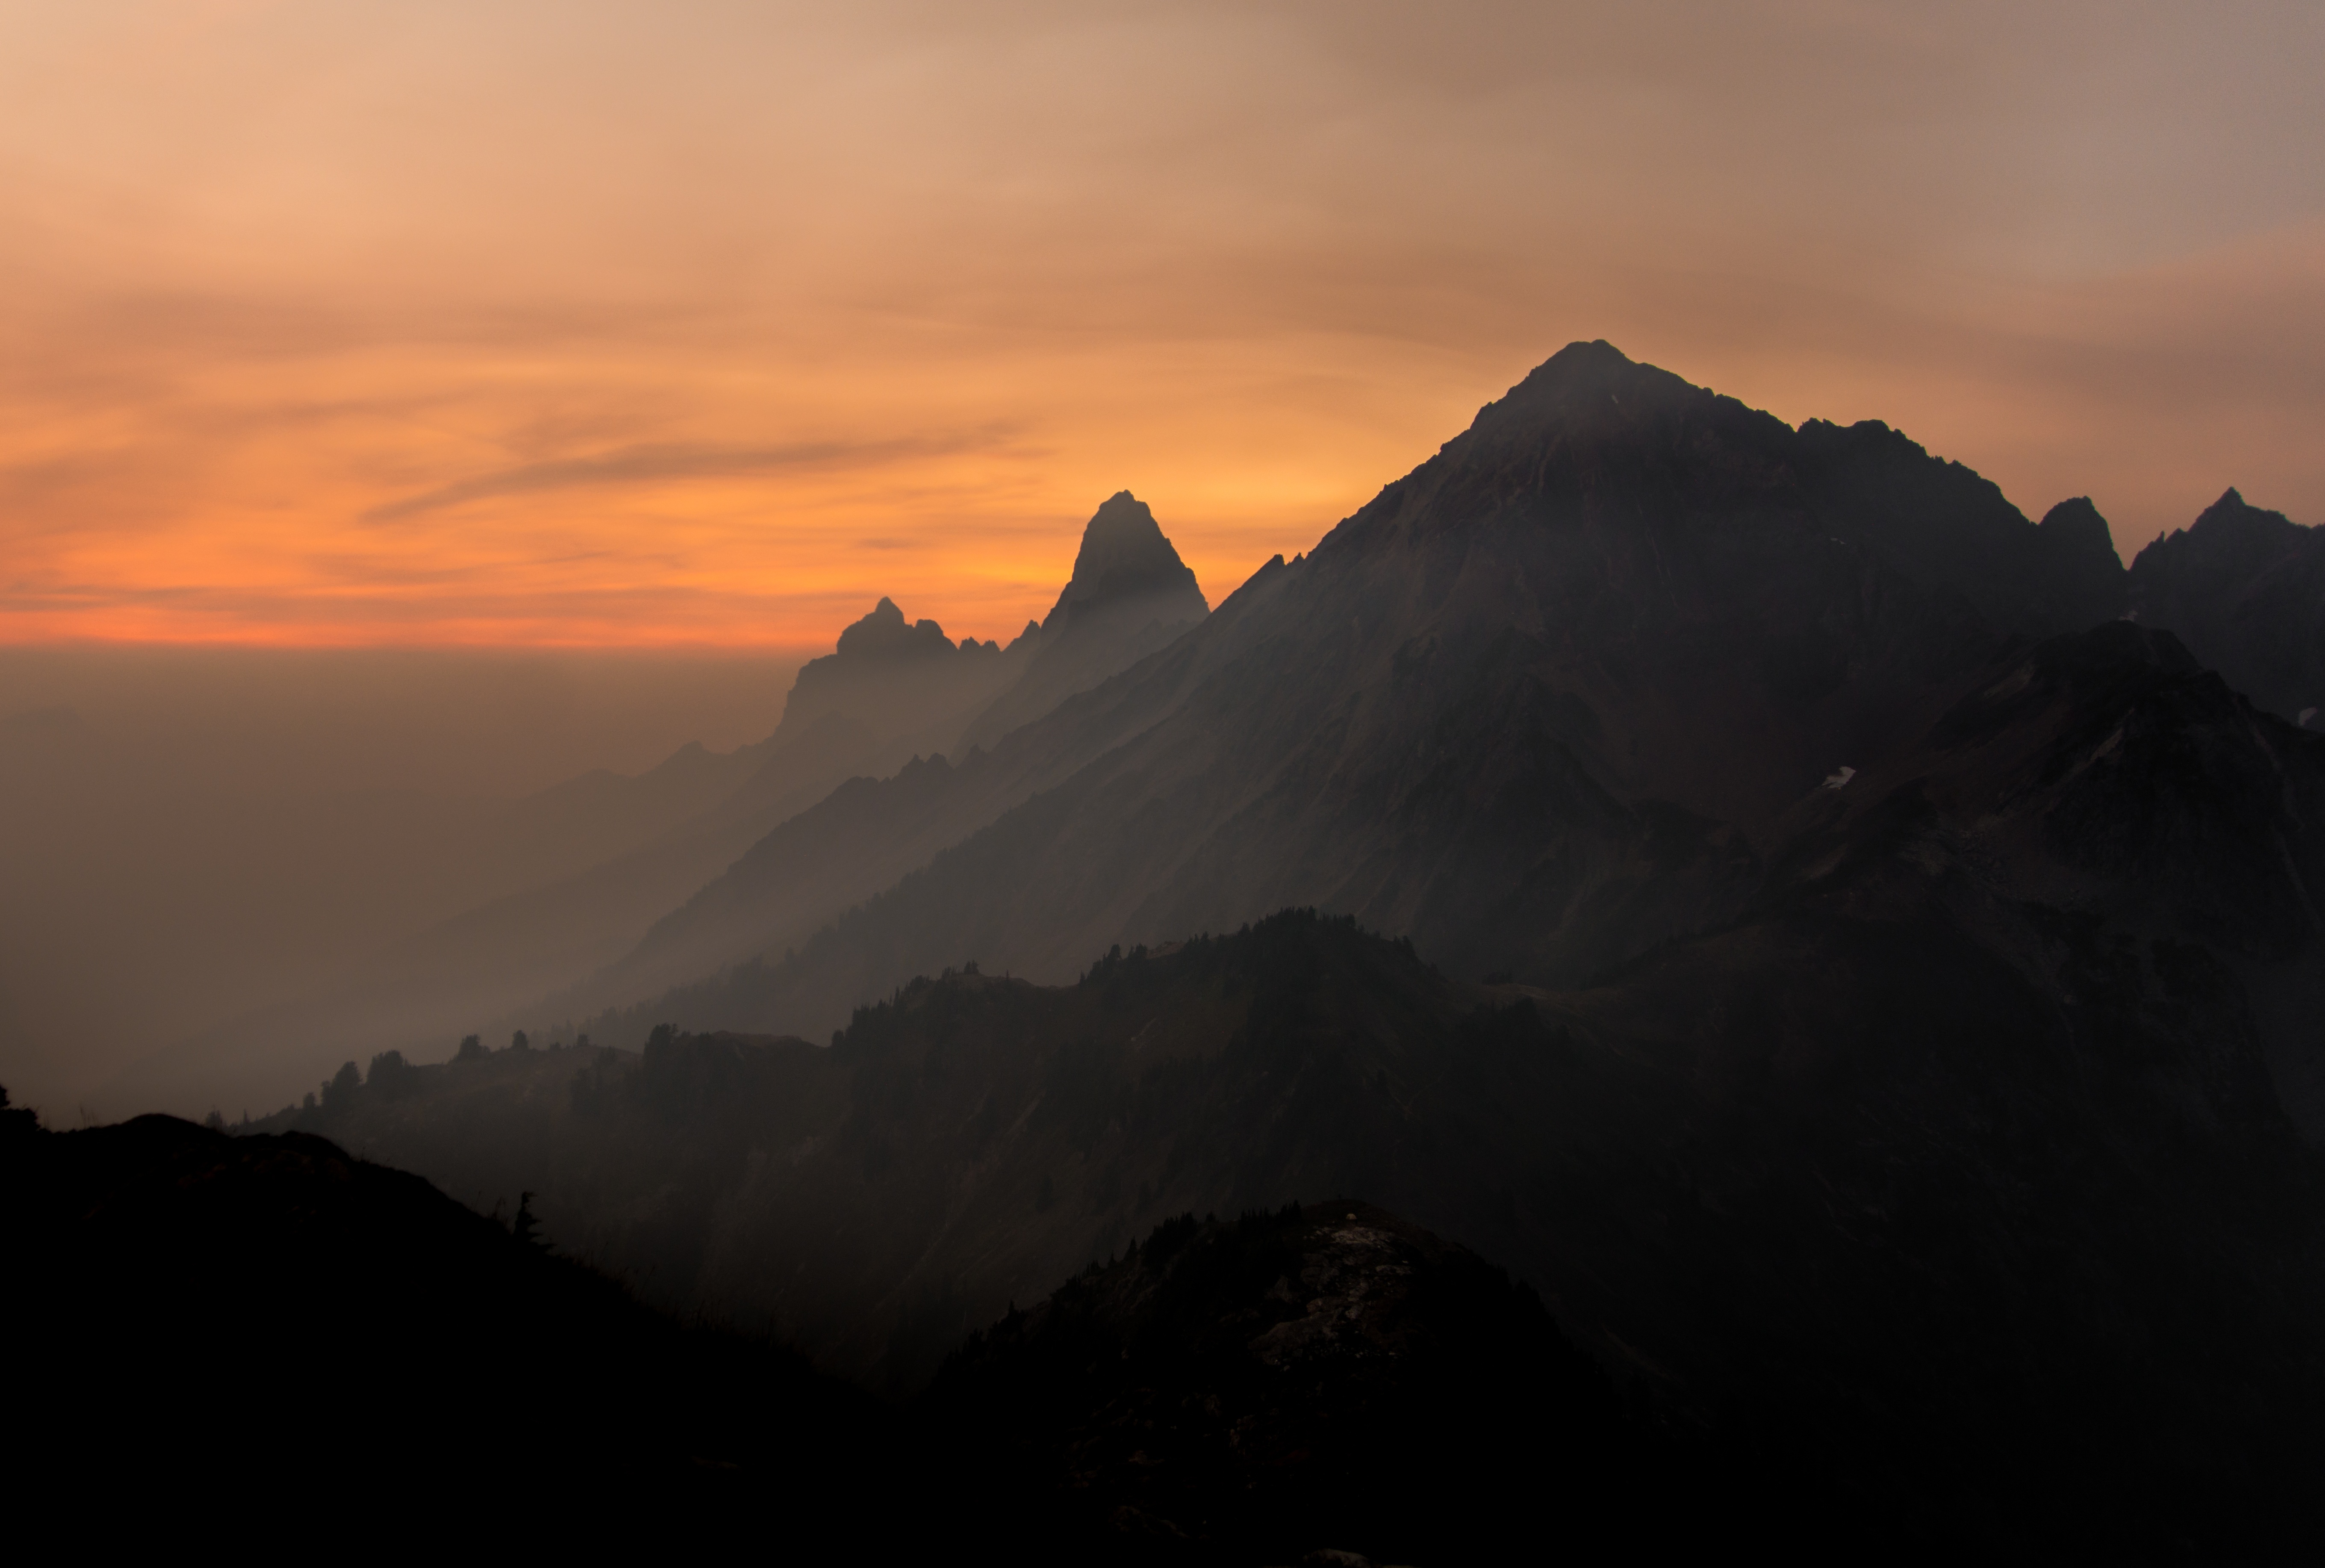
landscape, nature, outdoor, wilderness, mountain, cloud, fog, sunrise, sunset, mist, sunlight, morning, hill, view, dawn, valley, mountain range, range, dusk, evening, high, tranquil, scenic, alpine, summit, plateau, peaks, top, landform, geographical feature, atmospheric phenomenon, mountainous landforms